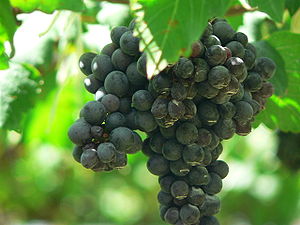
Syrah
Syrah, den blå vindrue.
Syrah eller Shiraz er en blå drue, der ofte bruges til at skabe fyldige vine med god syre og masser af mørk frugt i smagen. Navnet Syrah bruges i det sydlige Frankrig, hvor druen stammer fra, mens Shiraz er navnet, der benyttes i Australien.